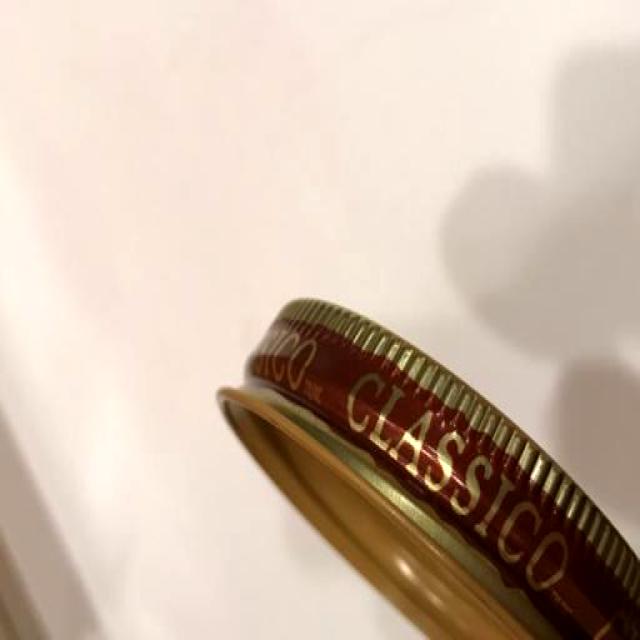
Label: Metal